Ivan Chmutov

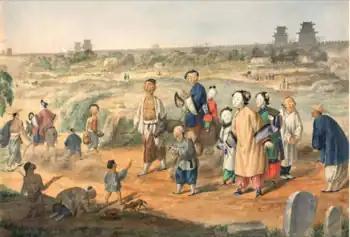
Behind the Walls of Beijing

Ivan Ivanovich Chmutov (Russian: Иван Иванович Чмутов; 17 October 1817, in Saint Petersburg – 31 March 1865, in Saint Petersburg) was a Russian painter in several genres; notably historical and religious scenes.